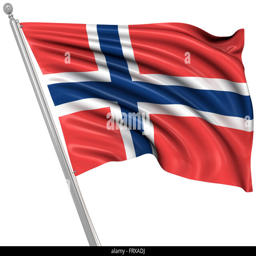
flag this is a computer generated and 3d rendered image